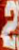
Number: 2